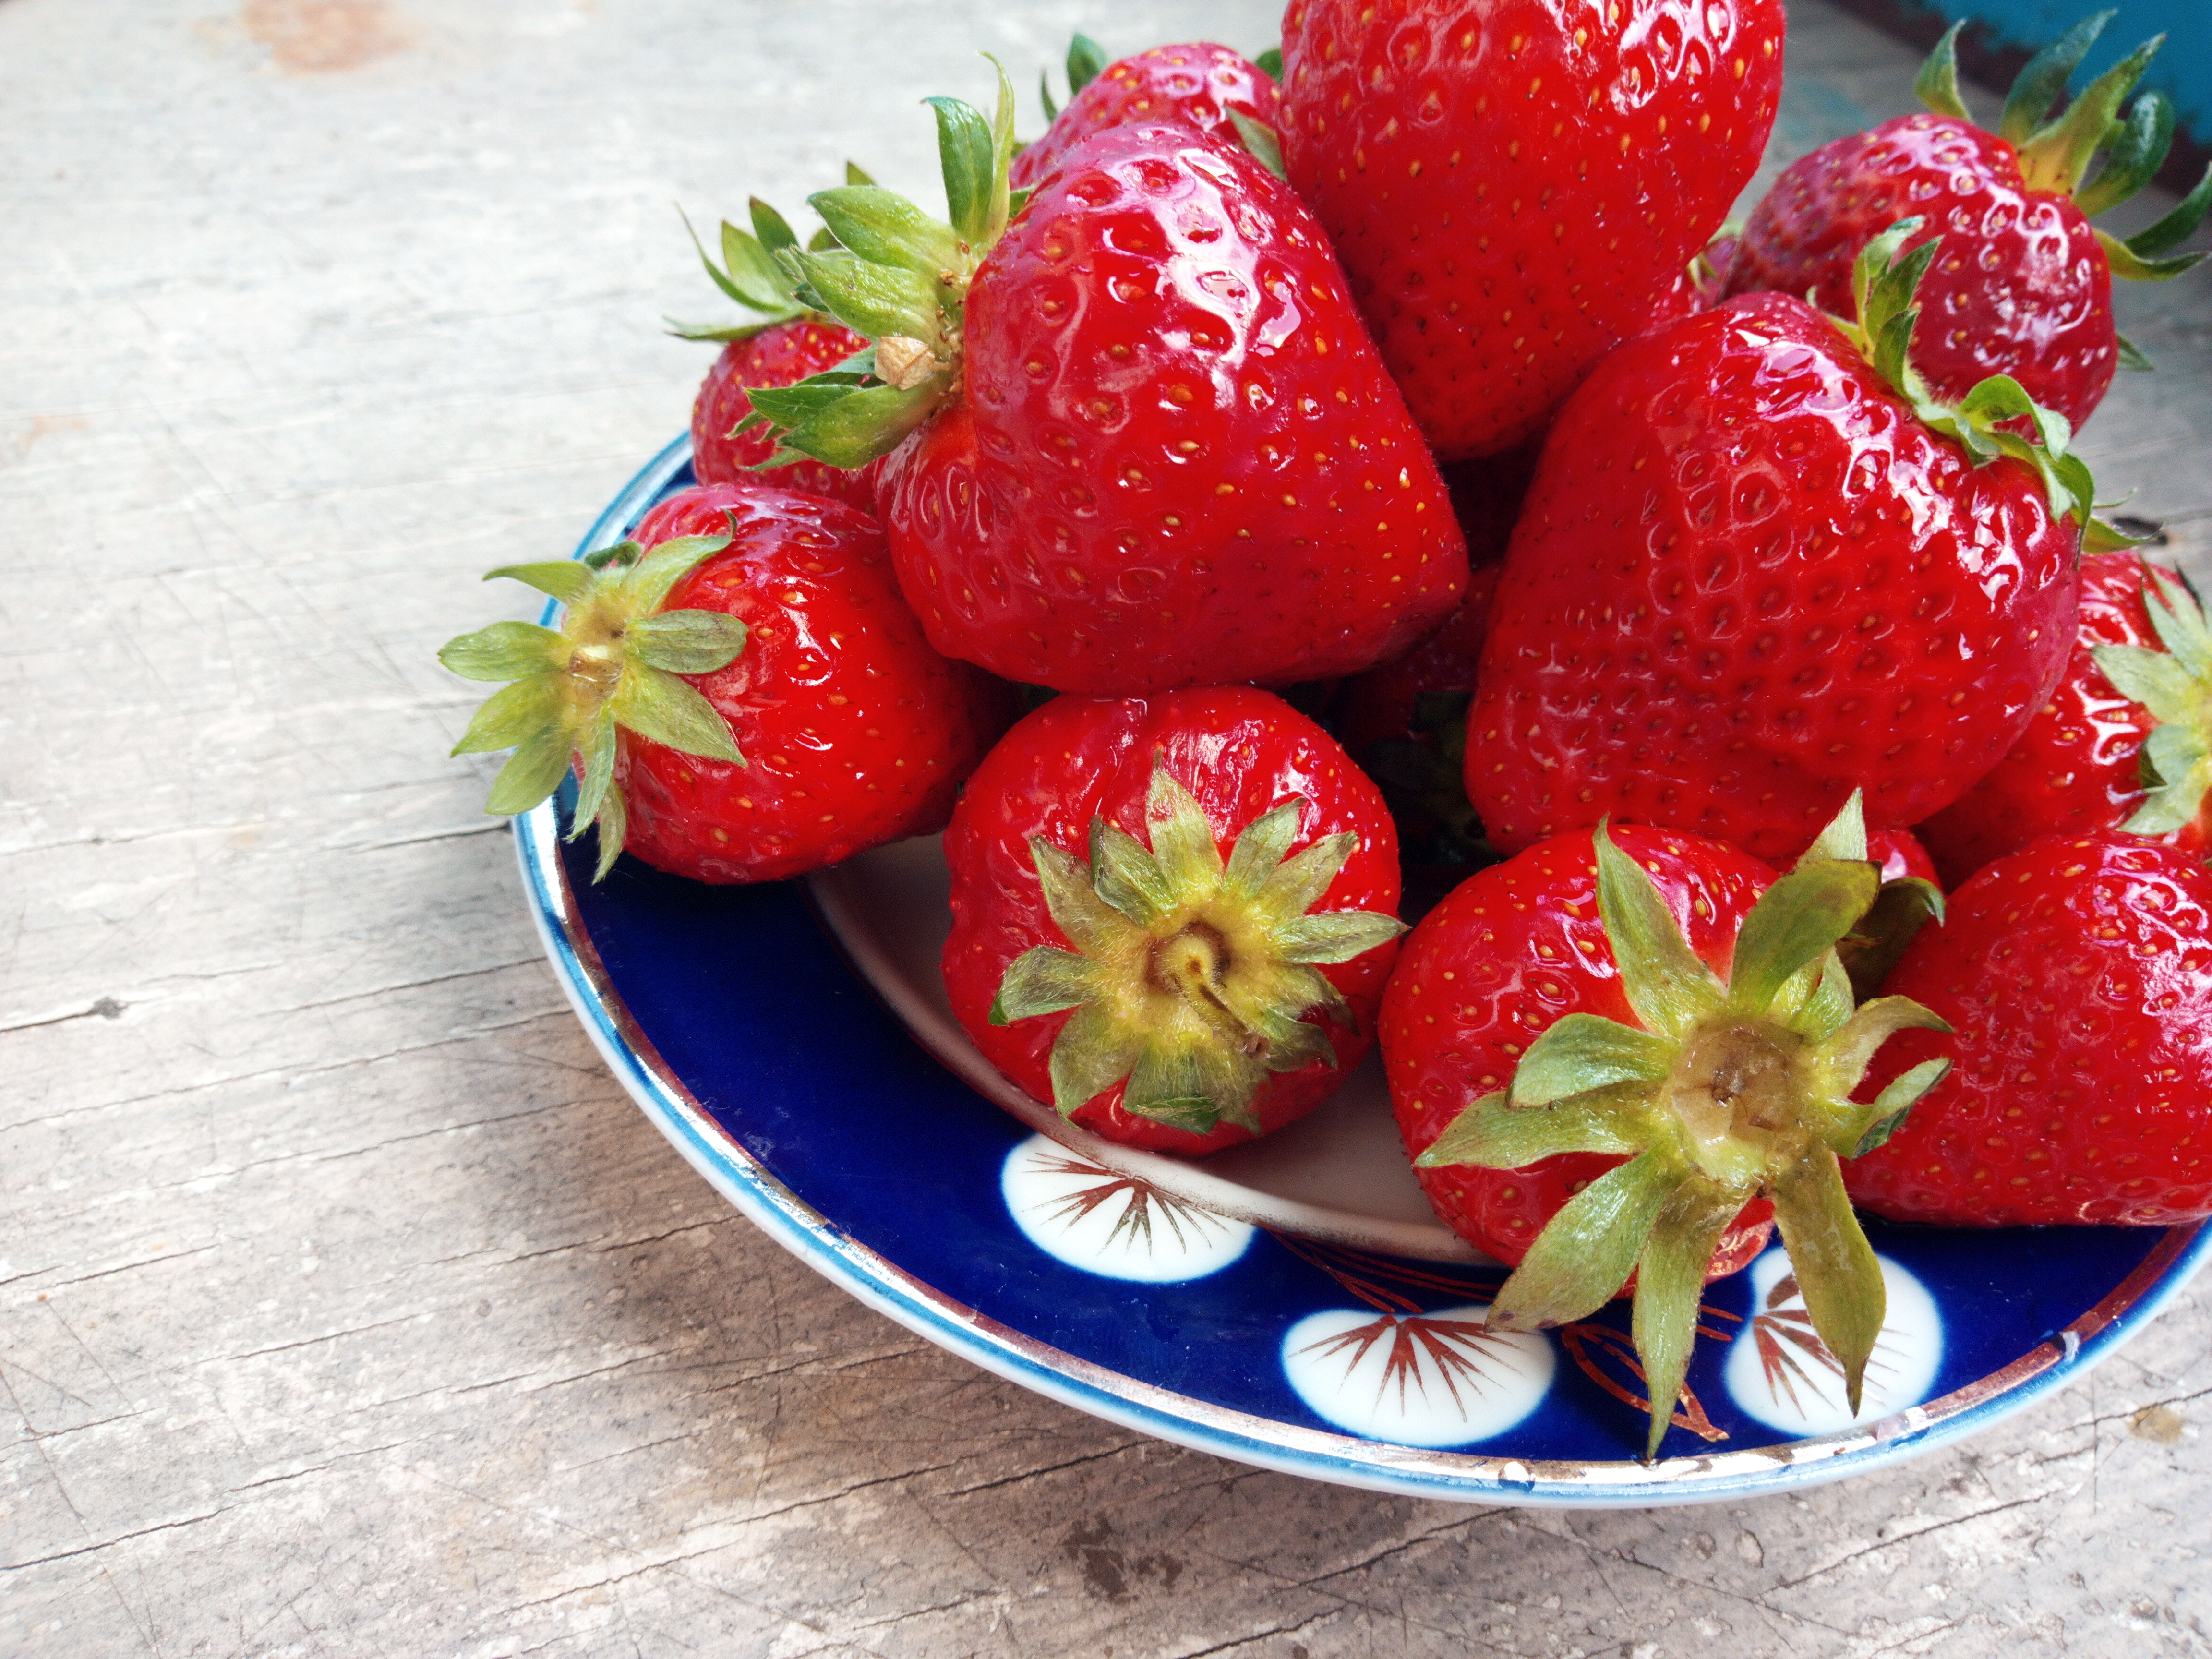
food, strawberry, strawberries, natural foods, fruit, berry, plant, sweetness, accessory fruit, frutti di bosco, produce, superfood, Superfruit, seedless fruit, ingredient, cuisine, still life, dish